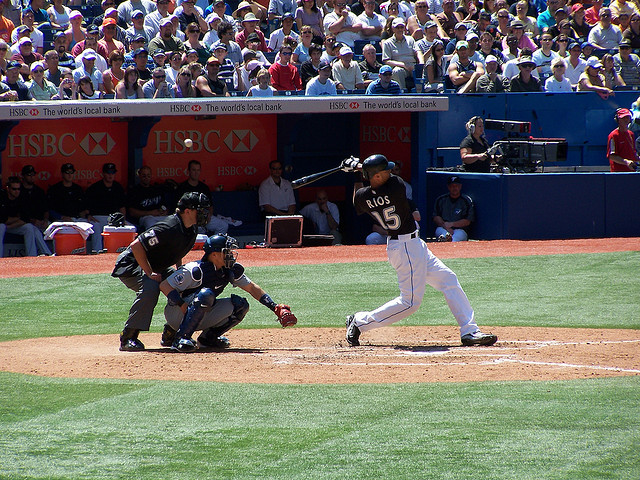
một người đàn ông đang xoay người để đánh quả bóng chày